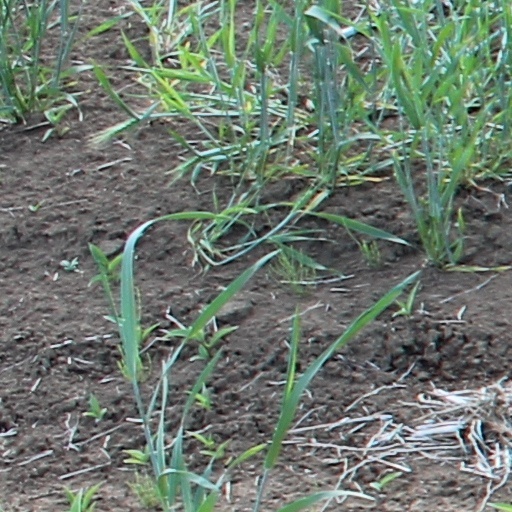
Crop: wheat